Penn Masala

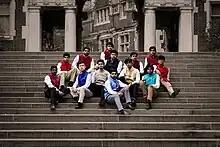
Penn Masala in 2023

Penn Masala is an American a cappella group. It is the world's first and premier South Asian a cappella group. Formed in 1996 by students at the University of Pennsylvania, Penn Masala's music has been influenced by the Eastern and Western cultures that represent the group's membership. The group was featured on the soundtrack of "American Desi", and has released twelve full-length albums: "Awaaz", "11 PM", "Soundcheck", "The Brown Album", "Pehchaan", "On Detours", "Panoramic", "Kaavish", "Resonance","Yuva", "Musafir", "Midnight Oil," an EP titled "Vol. 1" and the compilation album "Out of Stock". The group has performed at the White House (in October 2009 via invitation of Barack Obama and June 2023 via invitation from Joe Biden).